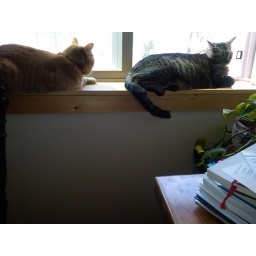
The boys hanging out with me in the office